Croagh Patrick

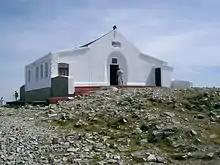
St. Patrick's Oratory at the summit

Archaeologists found that there had been a stone chapel or oratory on the summit since the 5th century. There is reference to a "Teampall Phádraig" (Patrick's Temple) from AD 824, when the Archbishops of Armagh and Tuam disagreed as to who had jurisdiction on the site. A small modern chapel was built on the summit and dedicated on 20 July 1905.